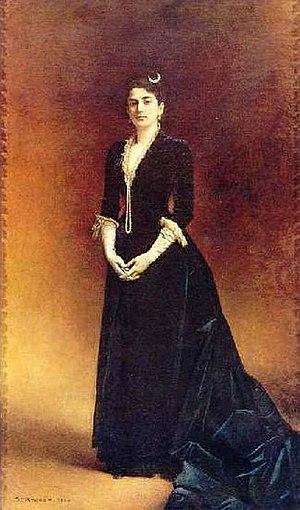
Marie Kann peinte par Léon Bonnat en 1881.
Marie Kann née le 6 mars 1861 à Poltava et morte le 28 novembre 1928 à Paris 1928 est une salonnière française, égérie de Paul Bourget et de Guy de Maupassant.